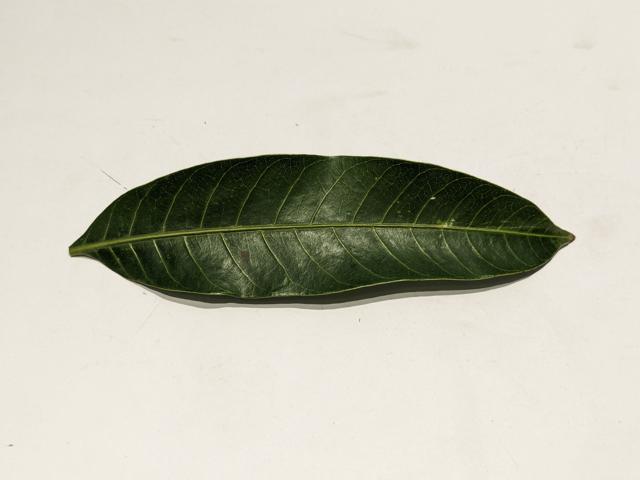
Mango leaf variety: Himsagar